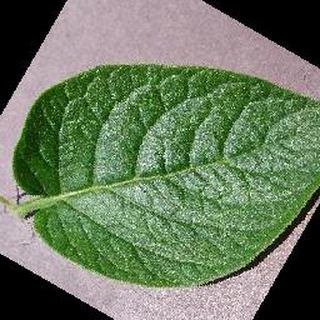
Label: healthy_potato